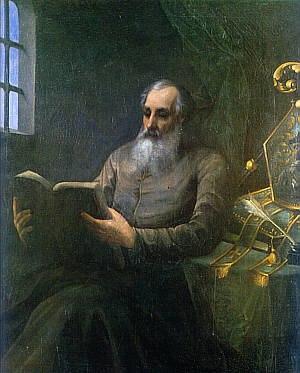
La liste des catholicos de l'Église apostolique arménienne reprend l'ensemble des catholicos de l'Église apostolique arménienne, des apôtres fondateurs du siège au catholicos actuel. Il s'agit de la liste traditionnelle de ces catholicos, le cas échéant complétée des coadjuteurs, anti-patriarches, etc.
Sahak Iᵉʳ Parthev, ou Isaac Iᵉʳ dit « le Grand », est un catholicos d'Arménie. Ce saint est fêté le 5 septembre.